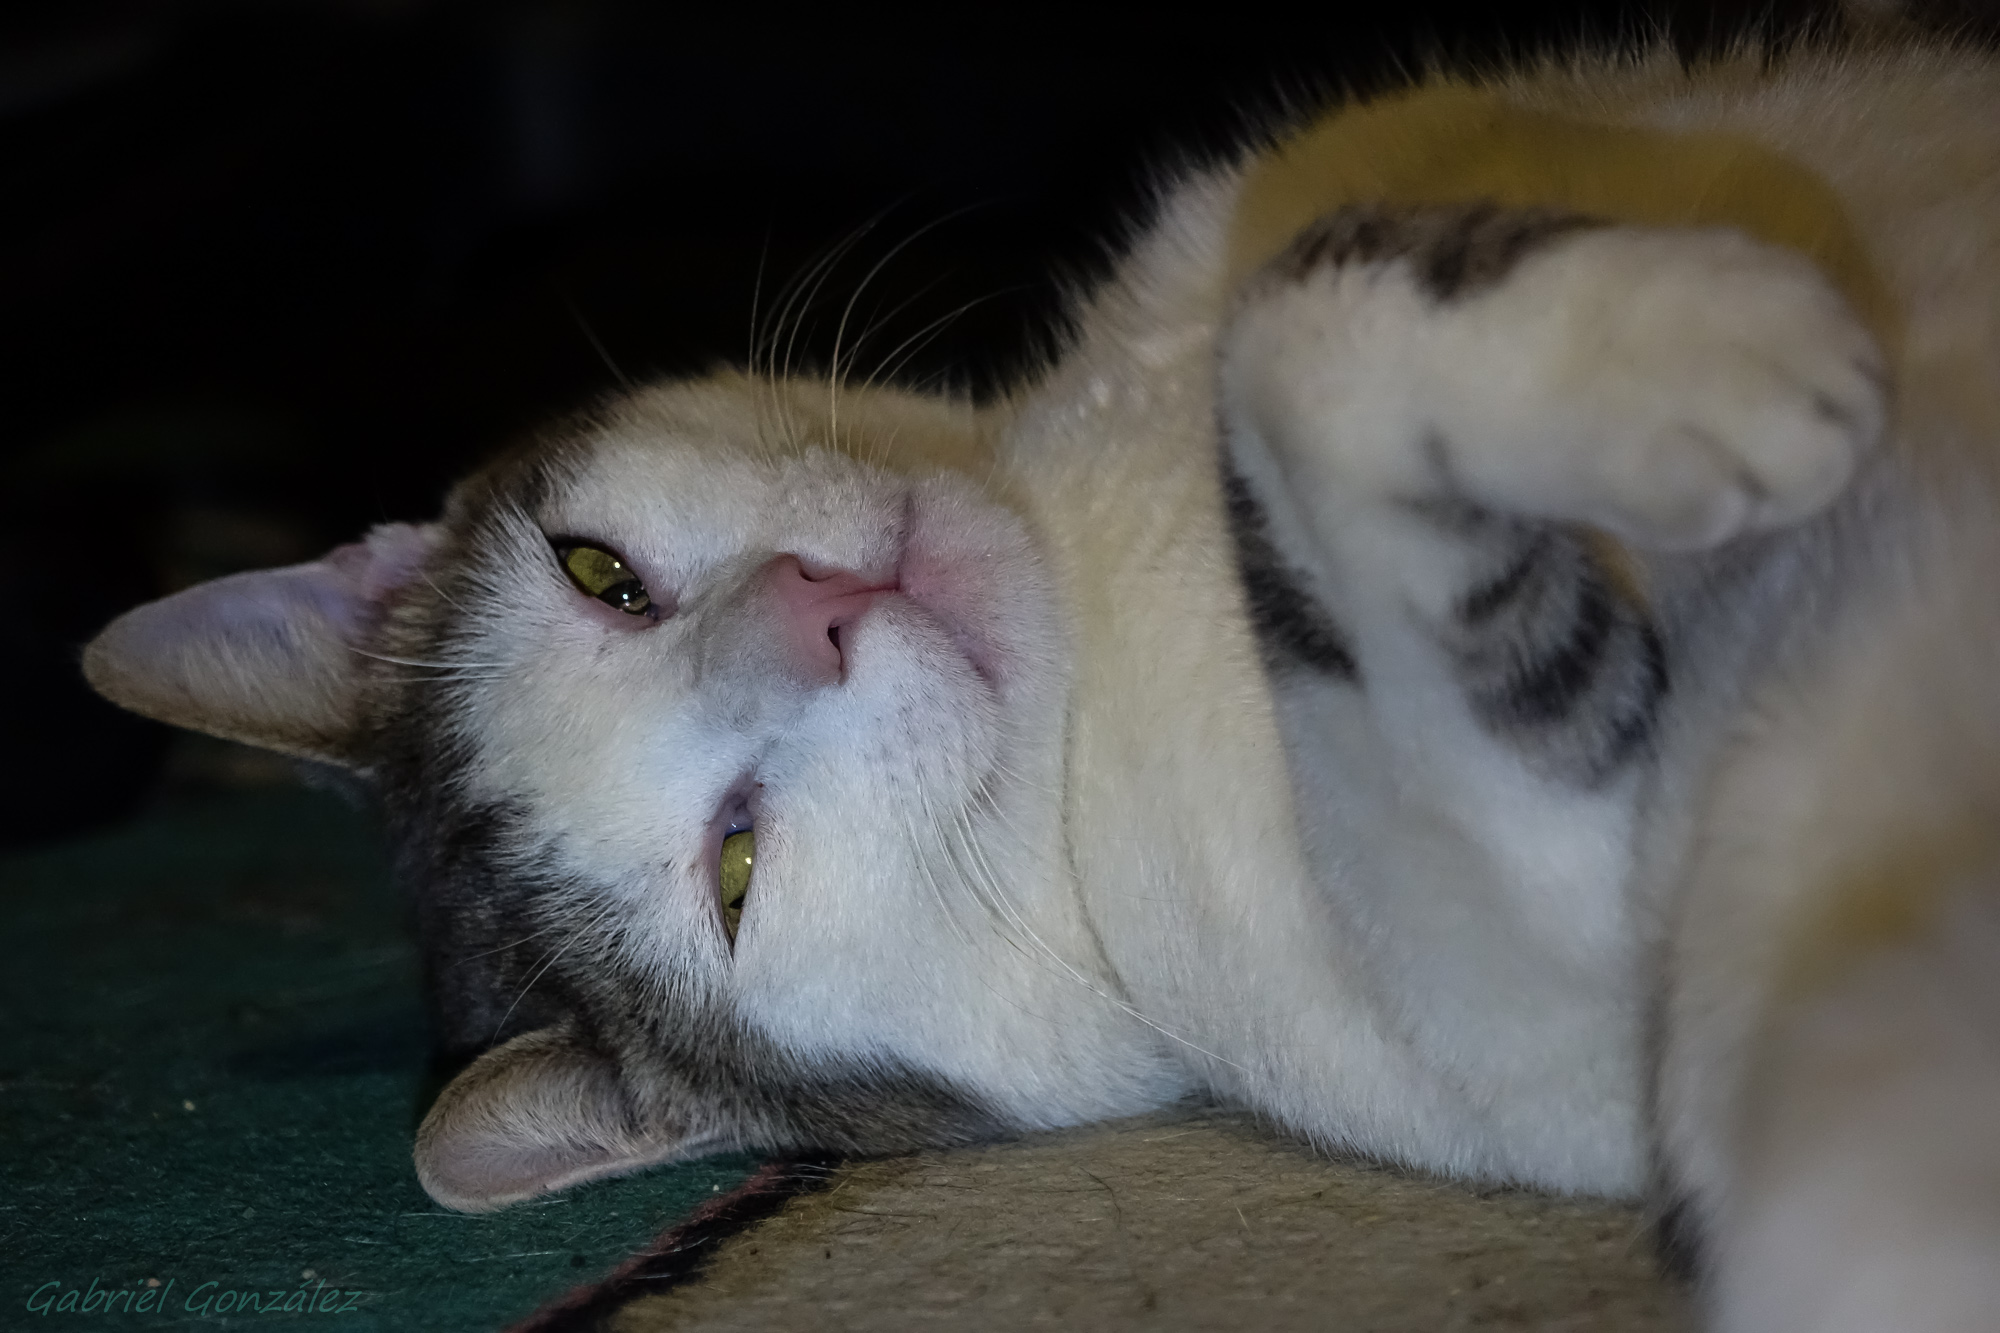
kitten, cat, mammal, yawn, nose, whiskers, cool image, snout, vertebrate, small to medium sized cats, cat like mammal